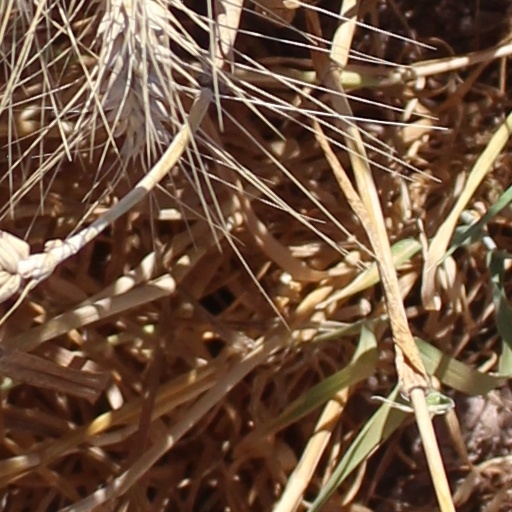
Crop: wheat